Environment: real
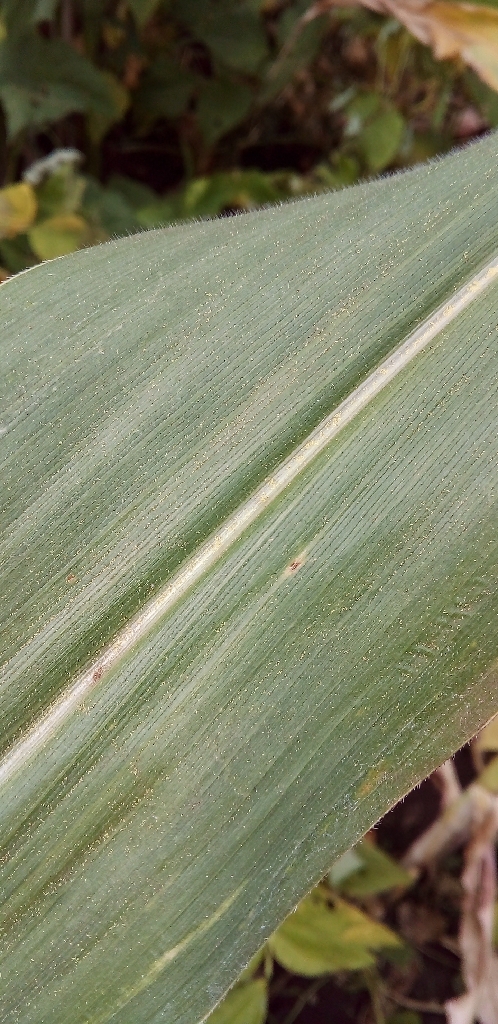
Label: healthy